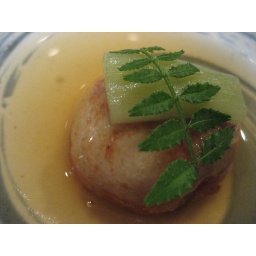
toronto // sushi kaji // ground chicken in another gelatinous but crispy dome